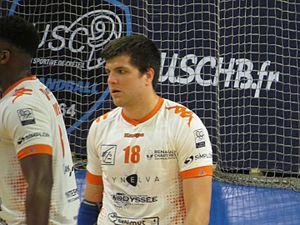
Match du championnat de France de Hand entre Créteil et Chartres Victoire de Créteil 39 - 35 18
Sergueï Koudinov, né le 29 juin 1991 à Astrakhan, est un handballeur international russe.